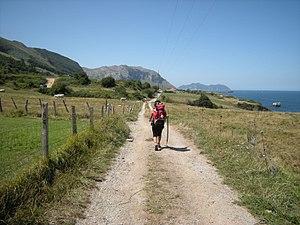
Le Chemin du Nord, ou Camino del Norte en espagnol, est un itinéraire secondaire du pèlerinage de Saint-Jacques-de-Compostelle. Il est la continuité en territoire espagnol de la voie de Soulac, voie côtière française.
Les « chemins de Saint-Jacques-de-Compostelle : Camino francés et chemins du nord de l'Espagne » sont un ensemble de chemins de pélerinage et d'édifices inscrits au patrimoine mondial.